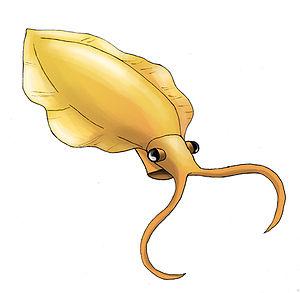
Nectocaris est une genre éteint de céphalopodes dont le premier fossile fut trouvé dans les schistes de Burgess près de Field, en Colombie-Britannique. Son âge est Cambrien moyen, c'est-à-dire il date d'environ 505 Ma.